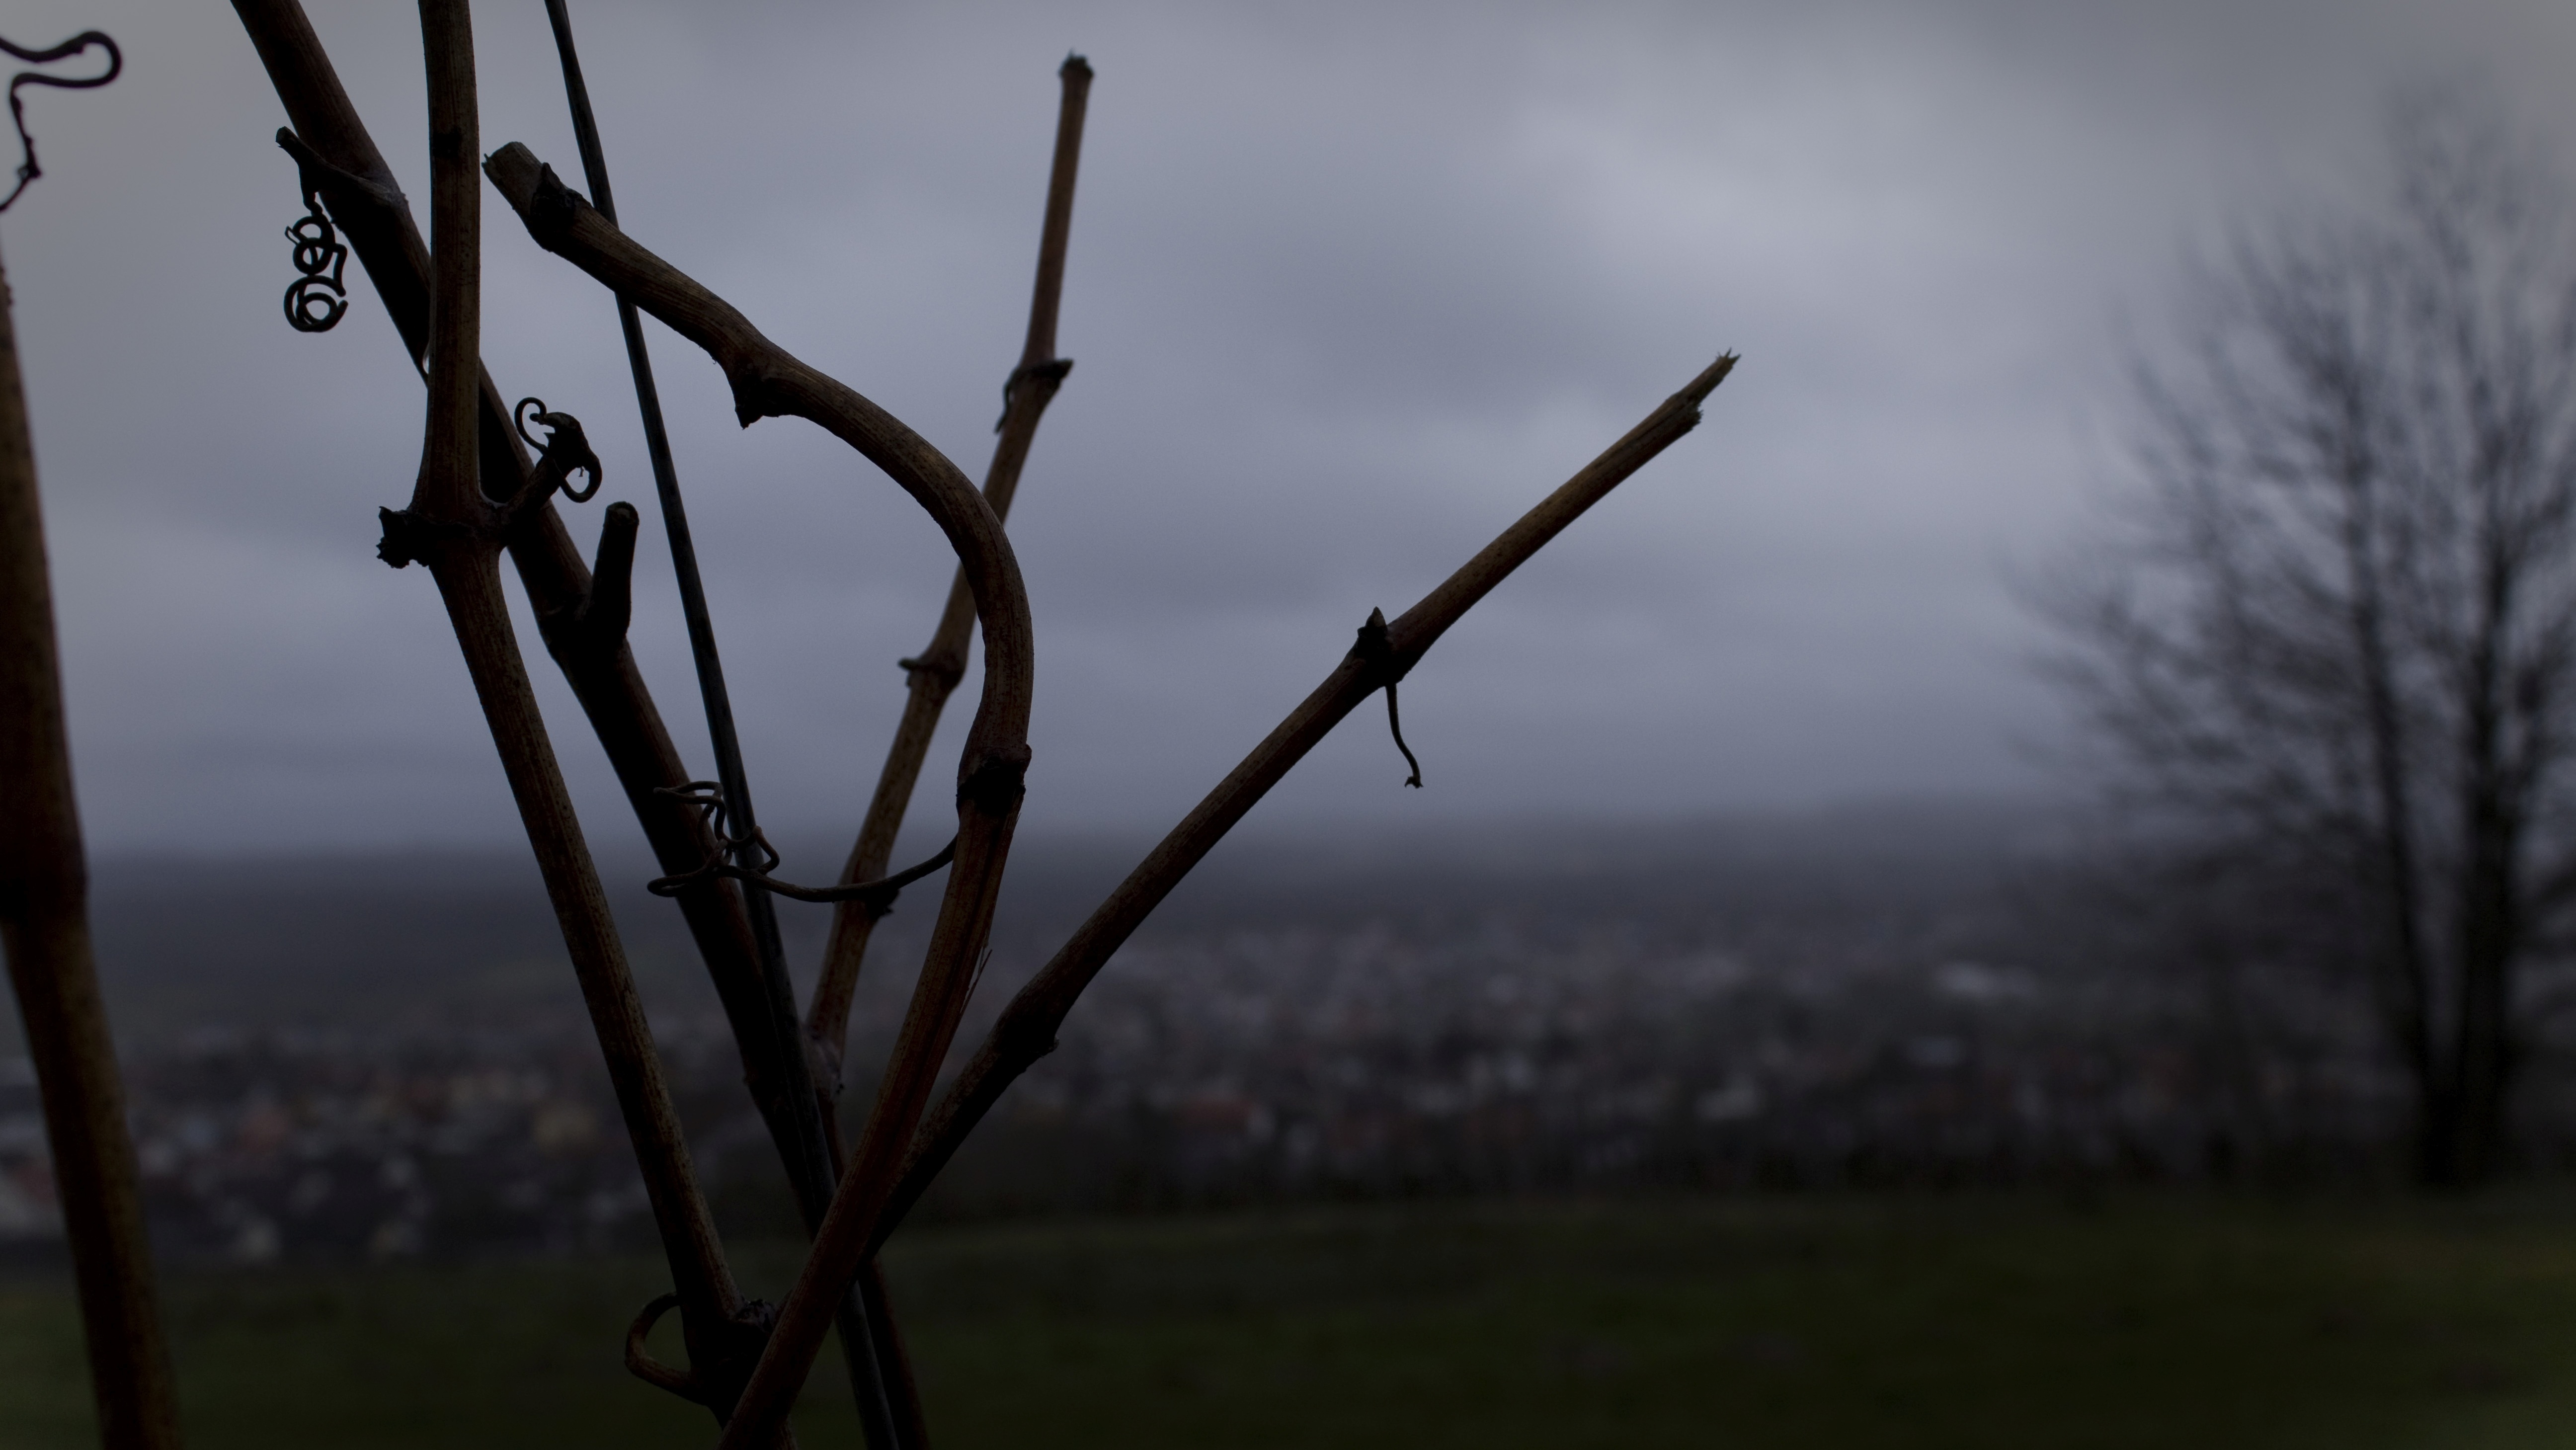
tree, nature, grass, branch, light, cloud, plant, sky, fog, sunrise, sunset, mist, sunlight, morning, leaf, wind, dawn, evening, weather, darkness, season, atmospheric phenomenon, plant stem, woody plant